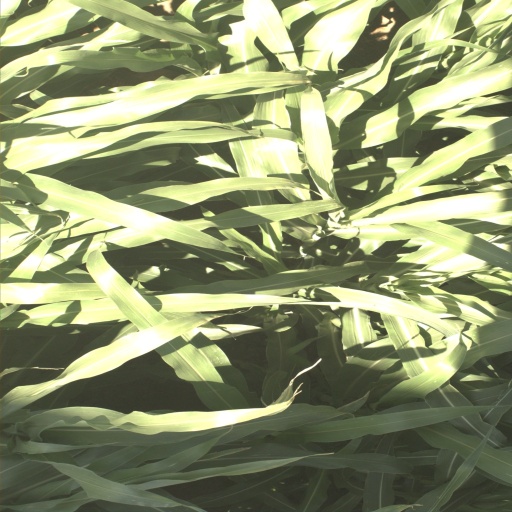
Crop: sorghum